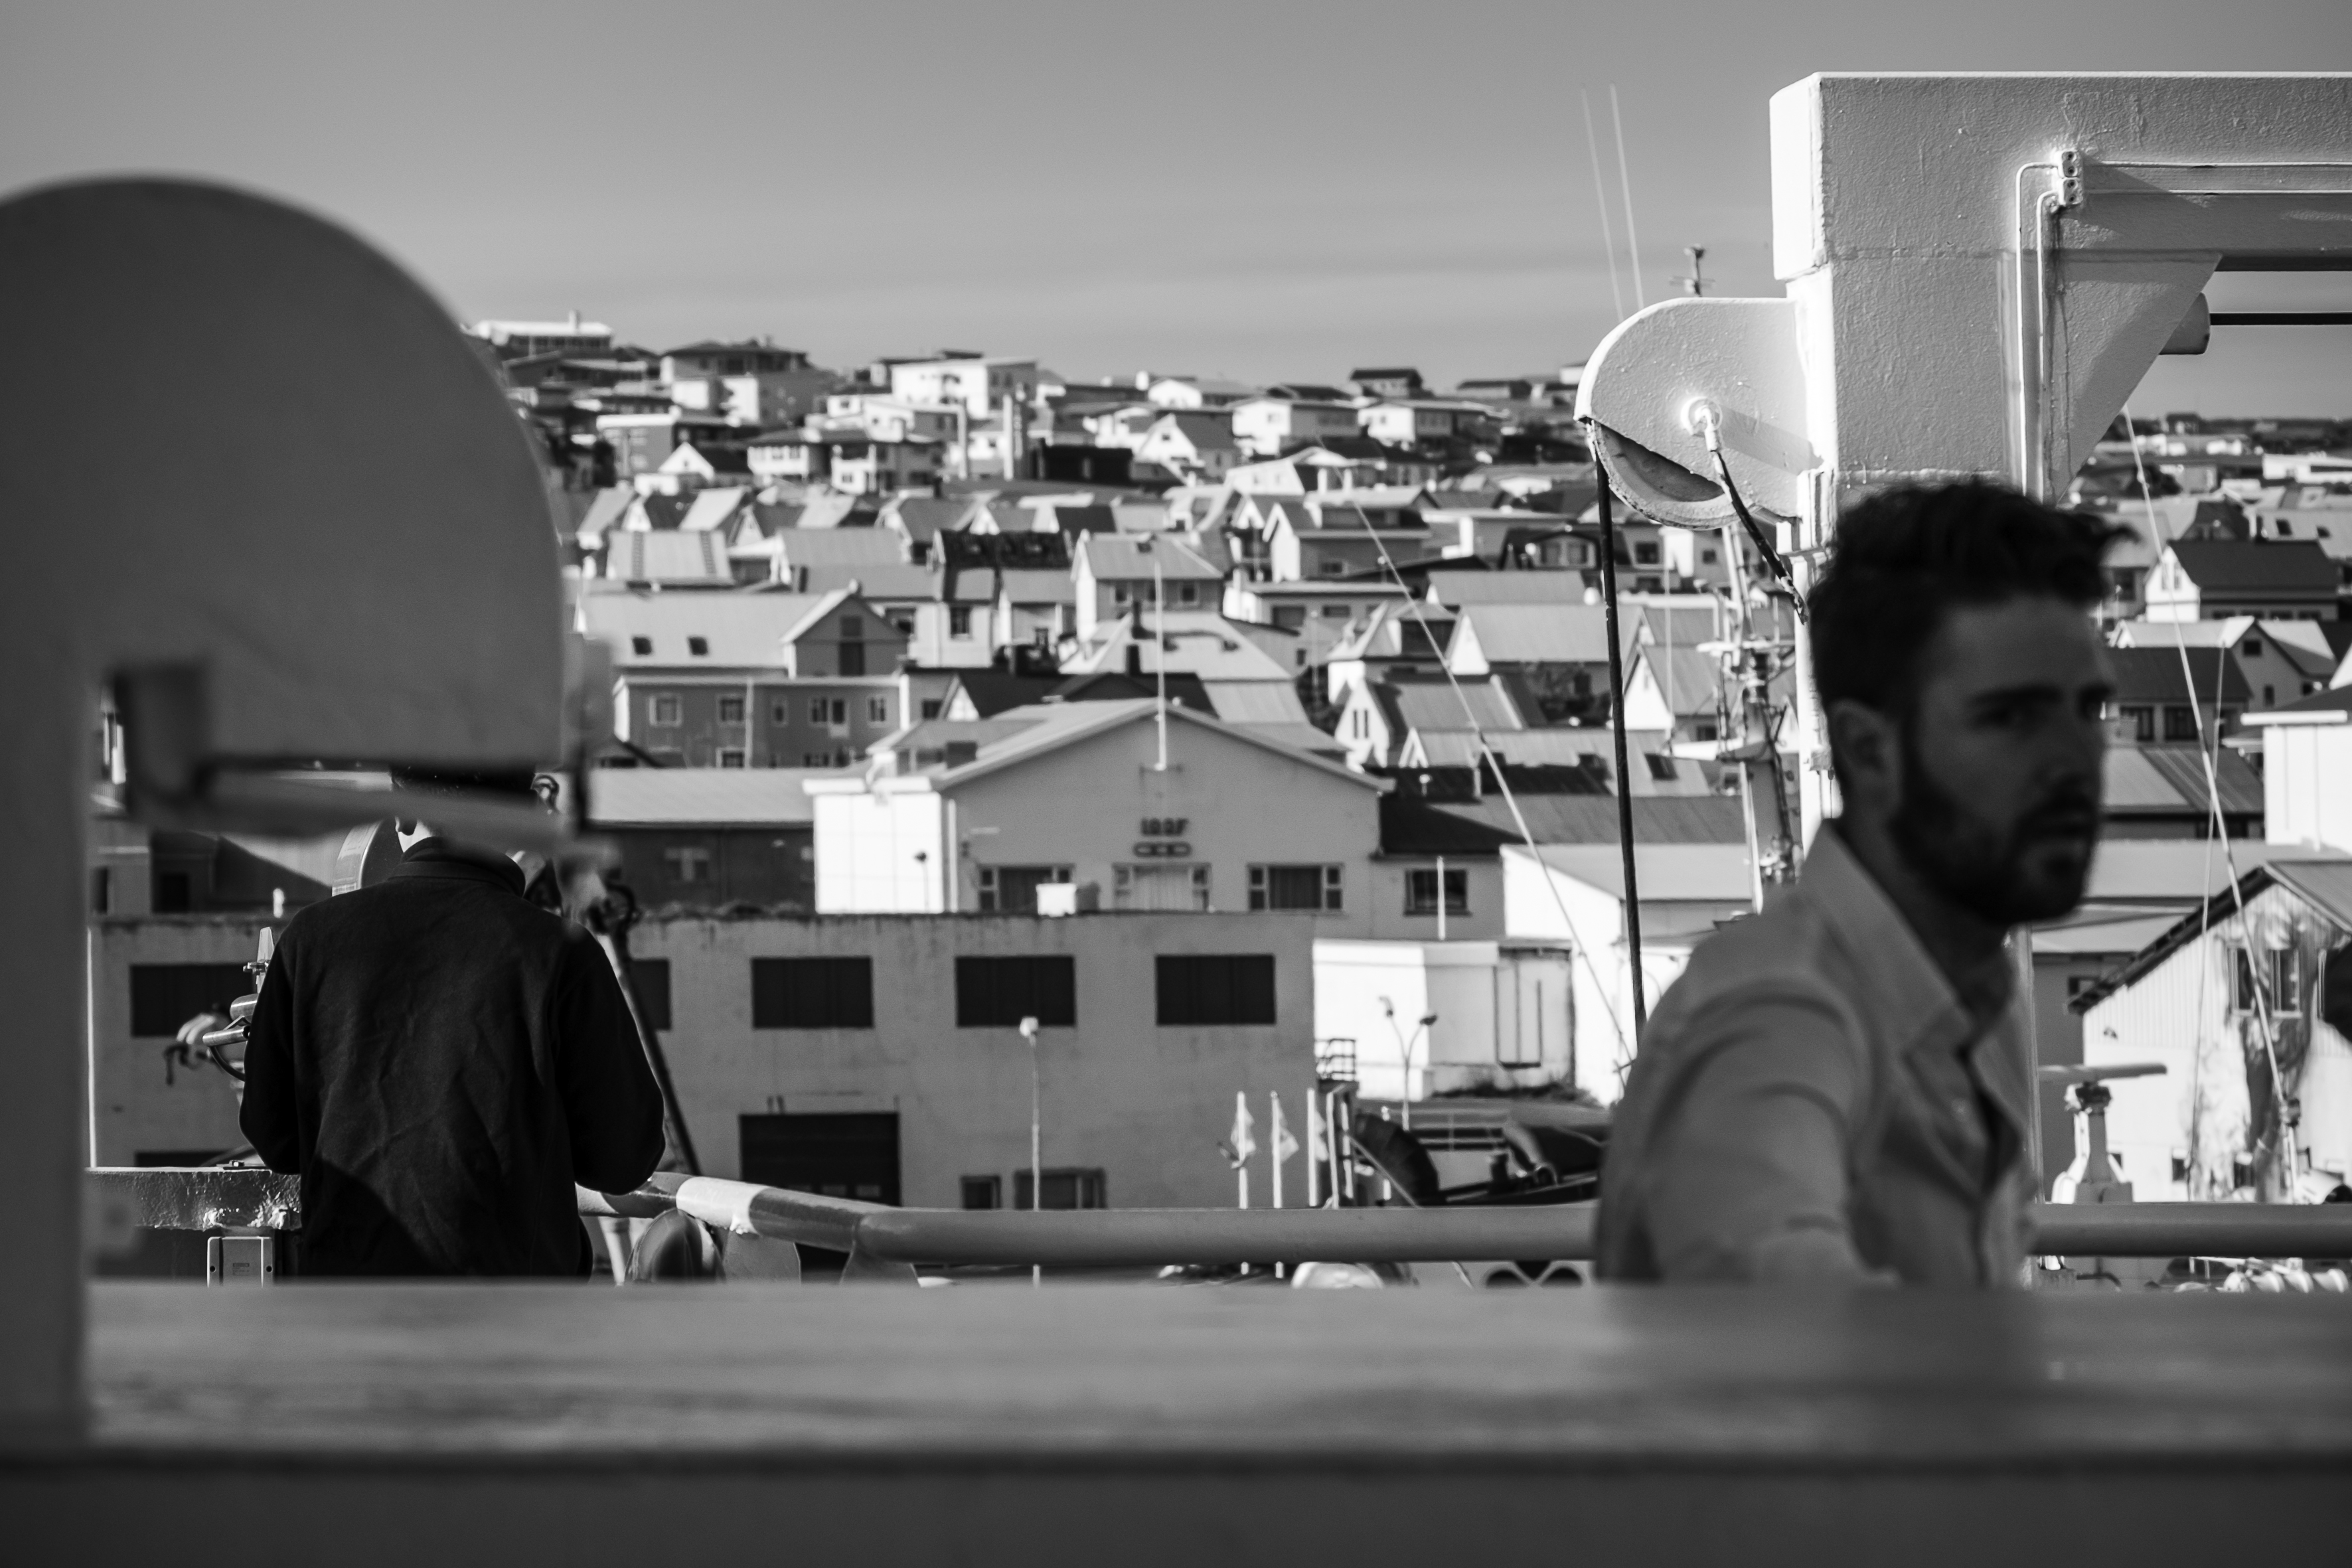
black and white, white, street, photography, urban, travel, fujifilm, iceland, black, monochrome, bw, south, blackandwhite, blackwhite, is, ngc, photograph, image, fuji, fujixt1, fujix, noireblanc, vestmannaeyjar, monochrome photography, film noir